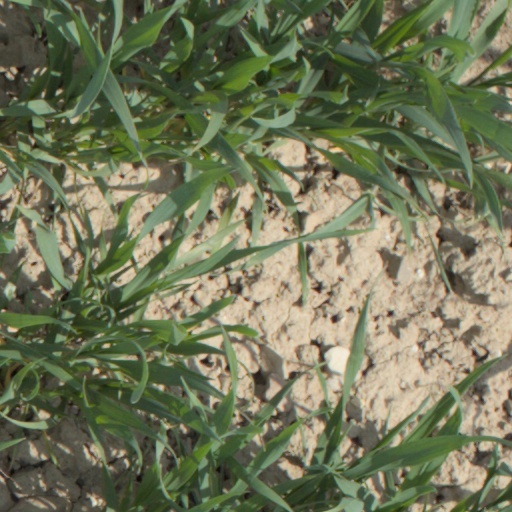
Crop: wheat